Francesco Torti

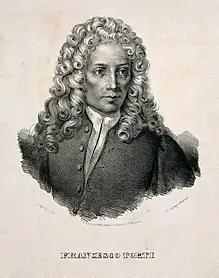

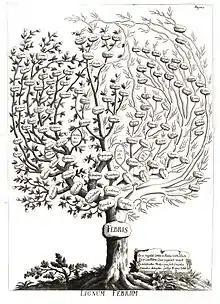
Lignum Febrium, a classificatory tree of fevers according to Torti (1756)

Torti was born in Modena and studied at the University of Bologna, graduating in 1678. In 1670 he and Bernardino Ramazzini headed the department of medicine in the newly created University of Modena. Under the patronage of the Duke of Modena, he instituted an amphitheater for anatomical observations.